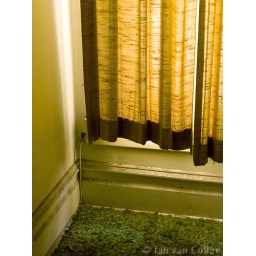
yellow curtain in Butte